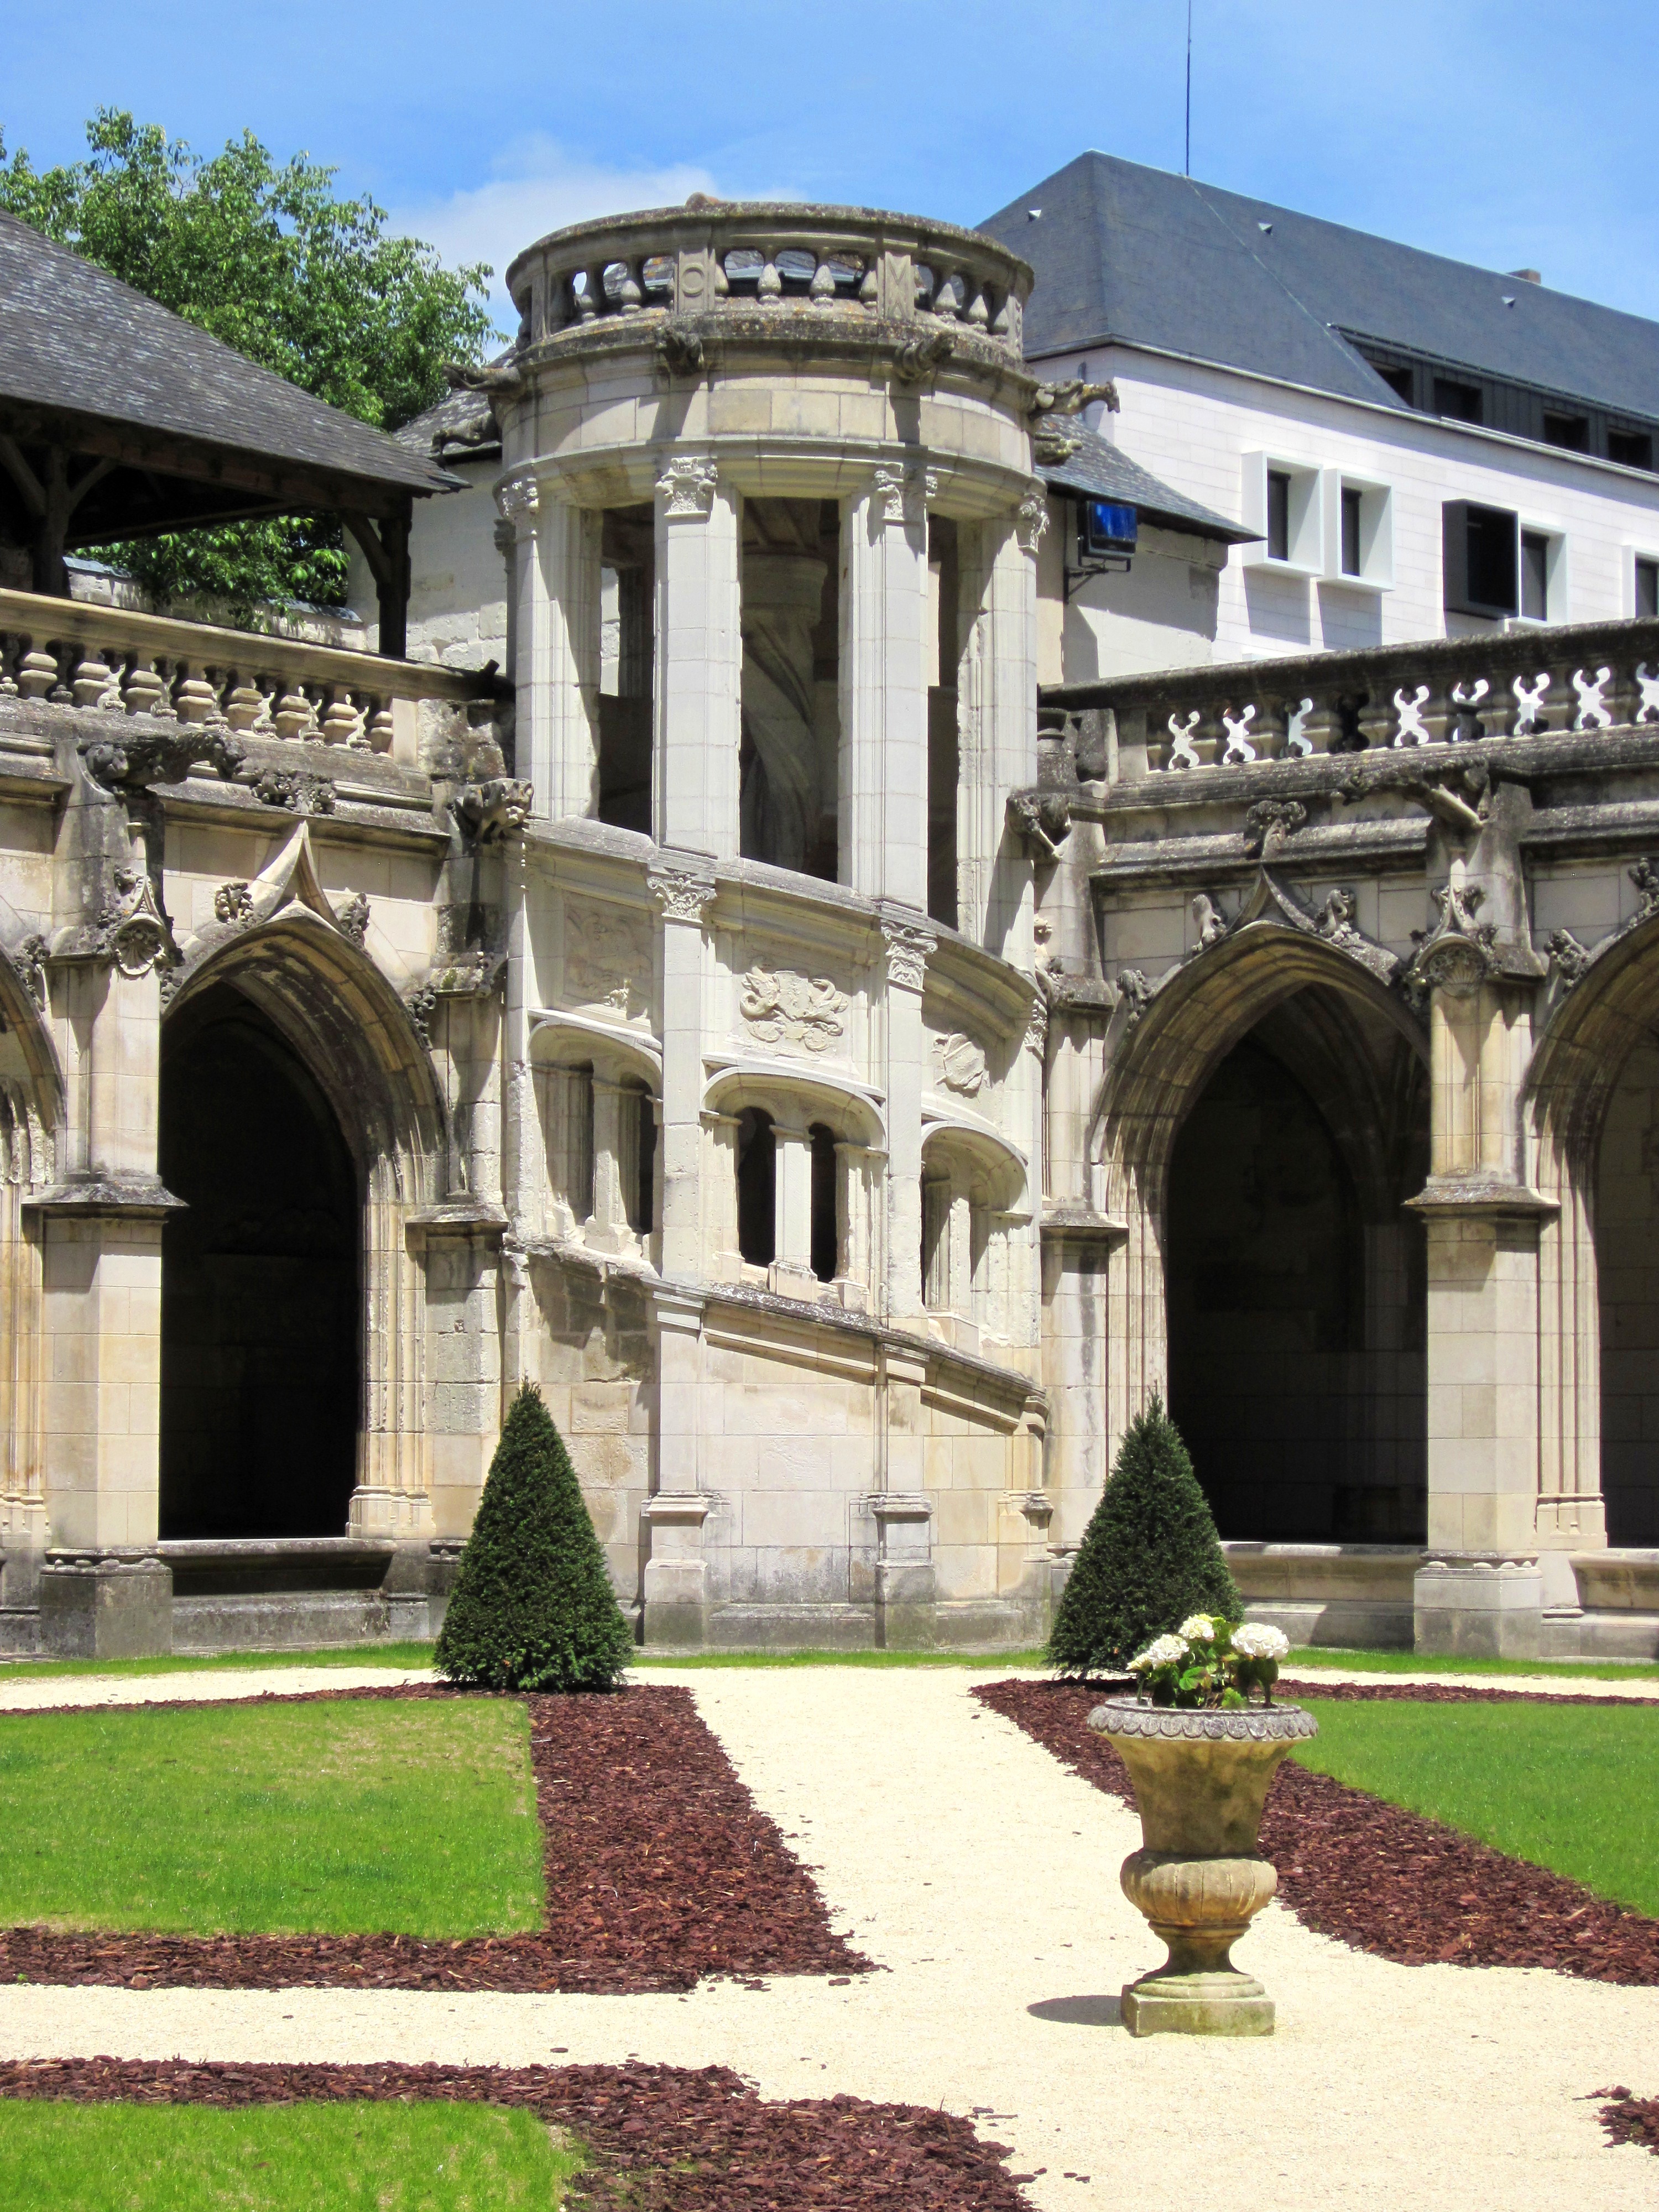
architecture, mansion, chateau, palace, staircase, balcony, france, arch, column, landmark, facade, gothic, medieval, french, courtyard, ruins, monastery, renaissance, cloister, estate, tours, ancient history, indre et loire, st gatien cathedral, cloitre de la psalette, ancient roman architecture